Two on a Vacation

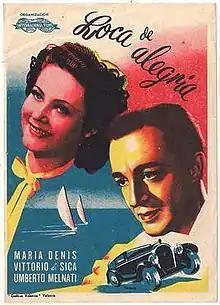
Spanish poster

Two on a Vacation (Italian: Pazza di gioia) is a 1940 Italian comedy film directed by Carlo Ludovico Bragaglia and starring Vittorio De Sica, María Denis, and Umberto Melnati. It was a remake of the 1932 German film "Two in a Car". It was shot at the Cinecittà Studios in Rome.